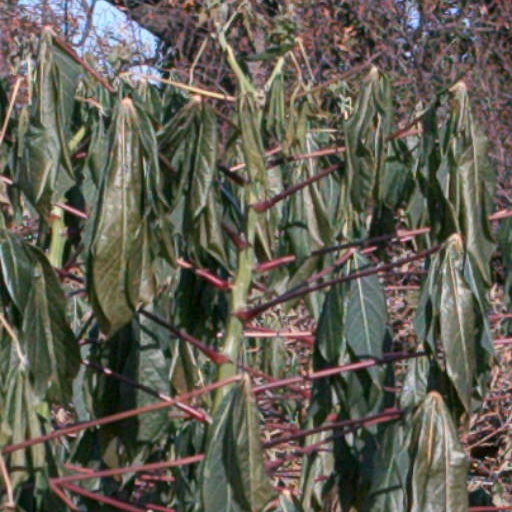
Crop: cassava